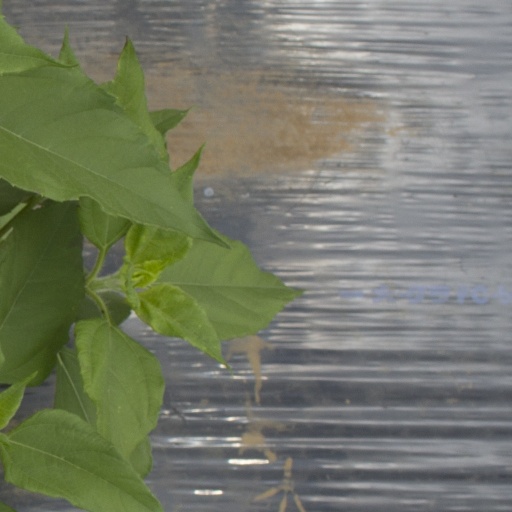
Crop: Jerusalem artichoke